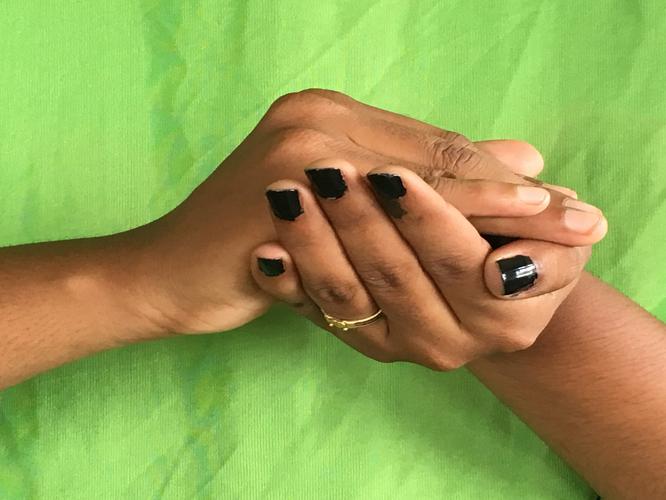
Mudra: Samputa
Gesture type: double_hand